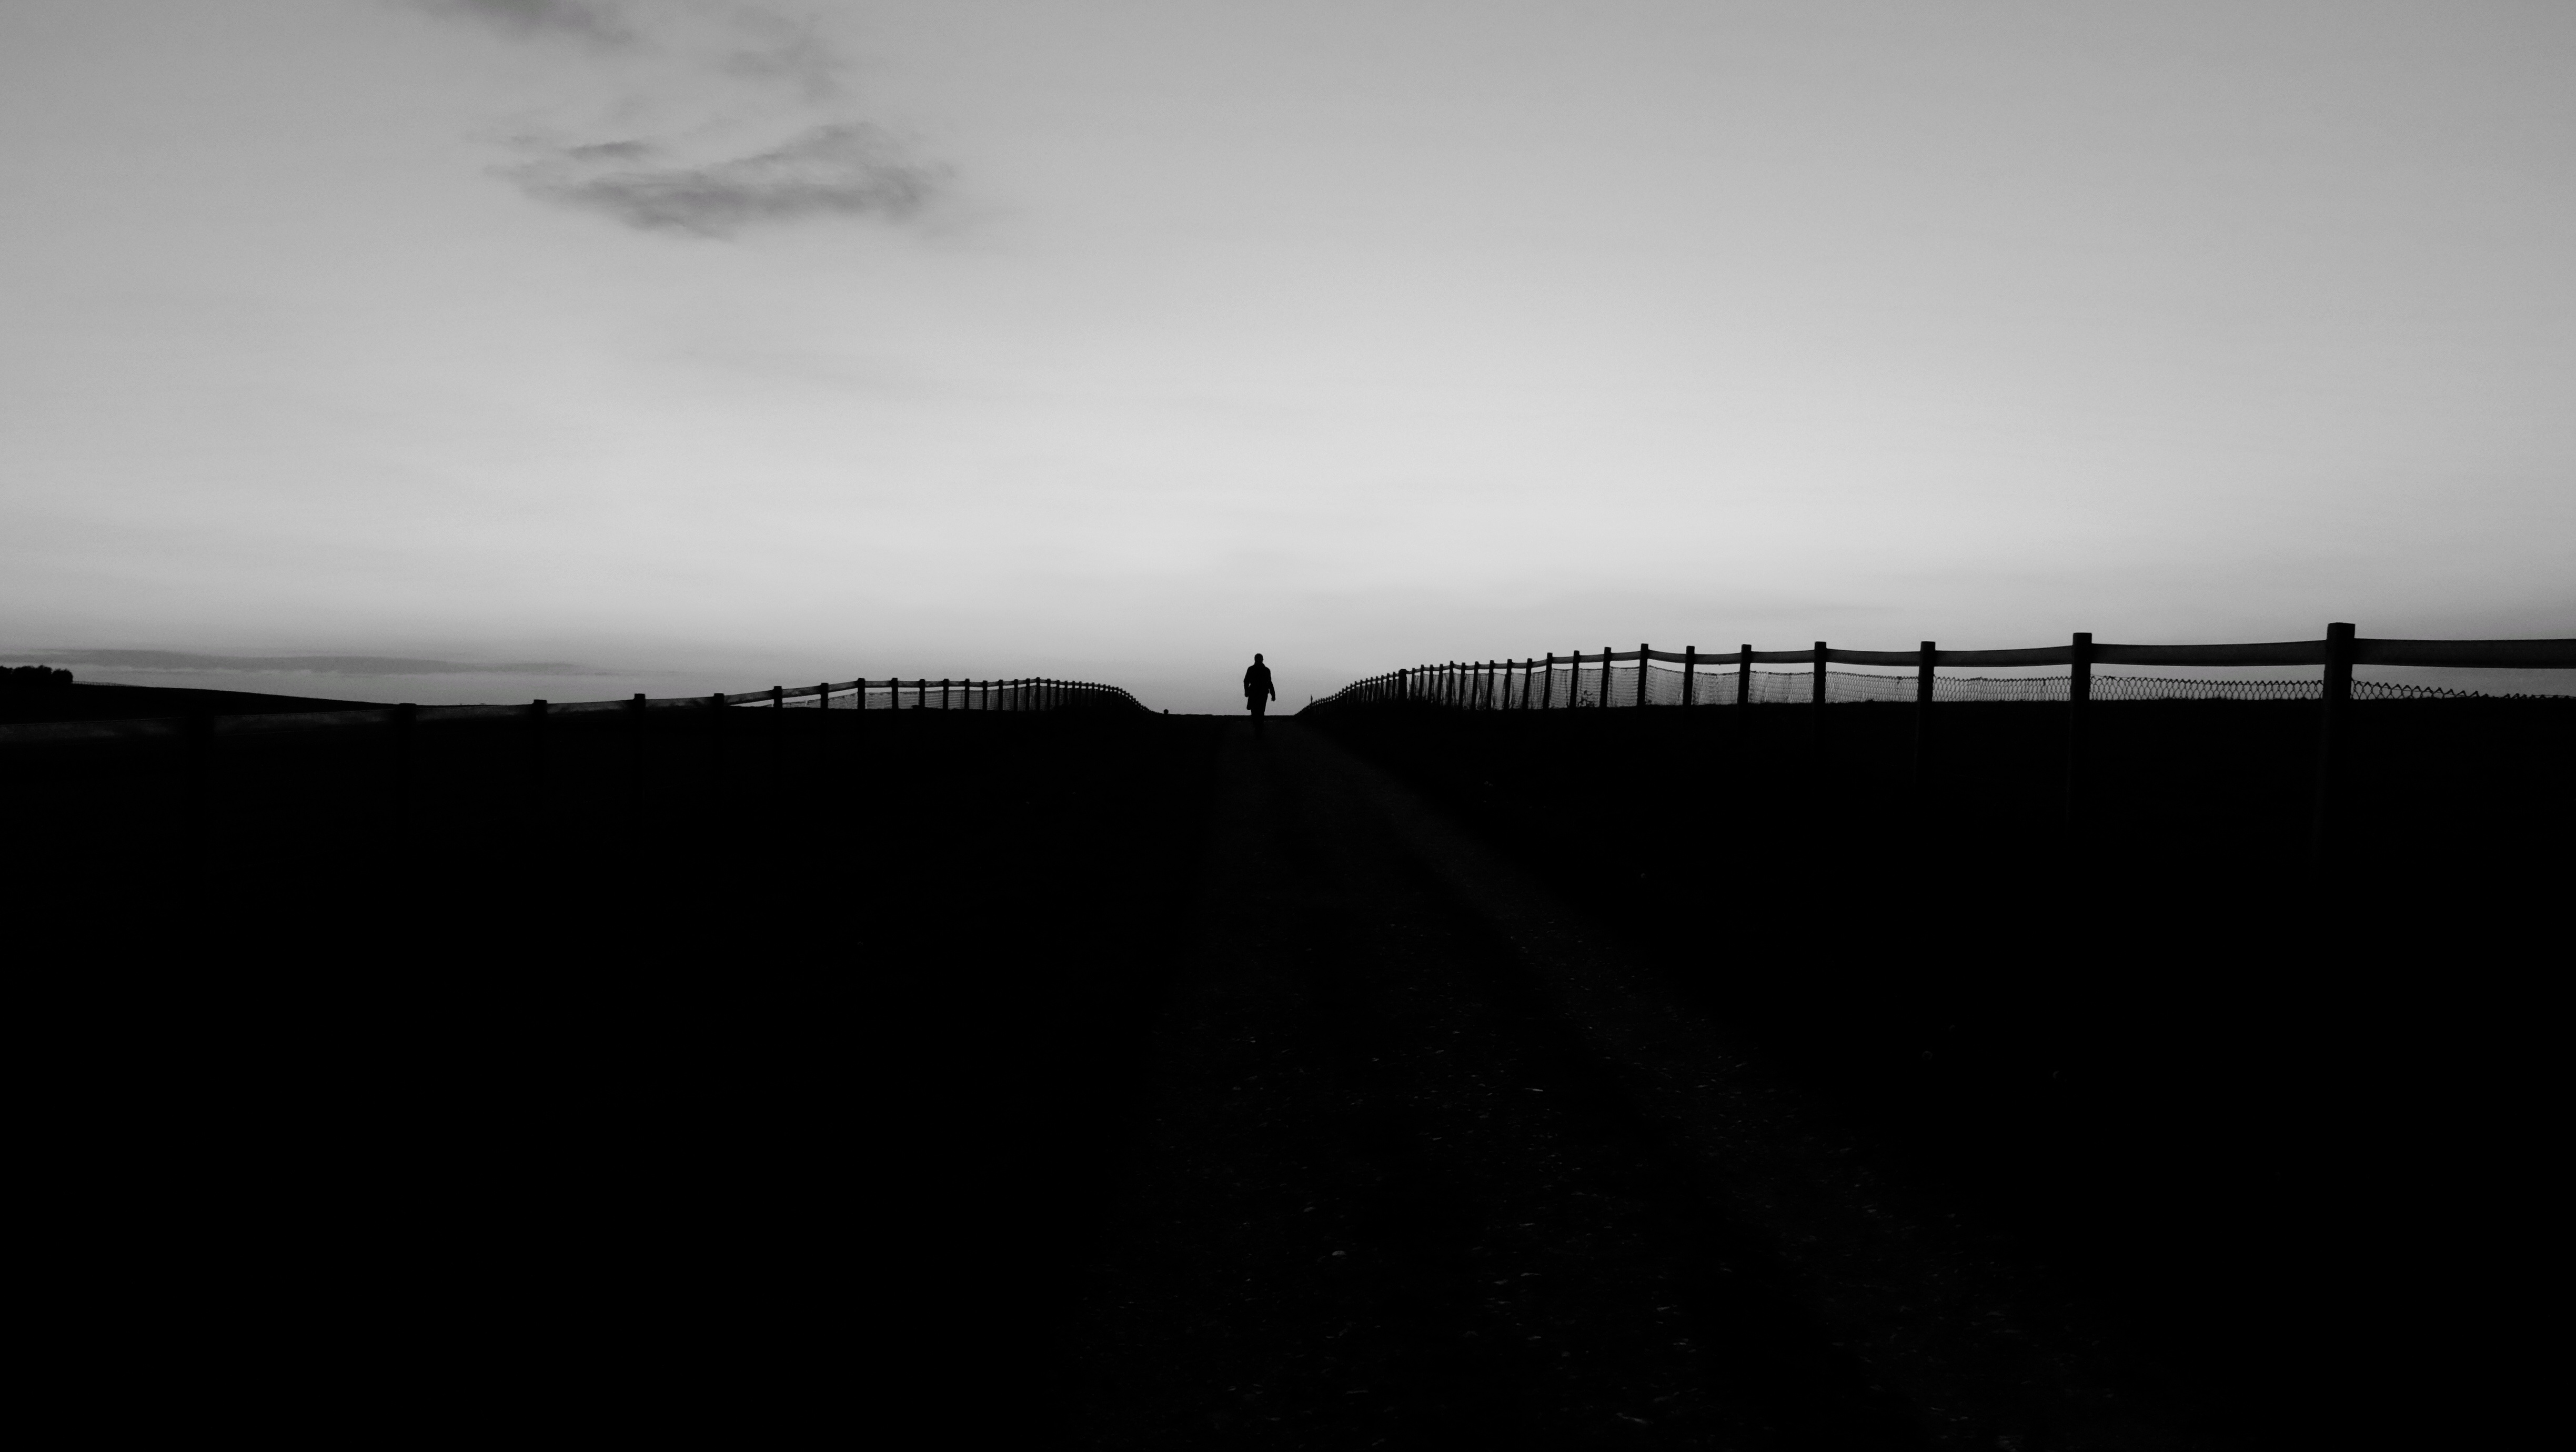
horizon, silhouette, person, light, cloud, black and white, sky, sunlight, morning, dawn, atmosphere, dusk, line, darkness, black, monochrome, shape, monochrome photography, atmospheric phenomenon, atmosphere of earth